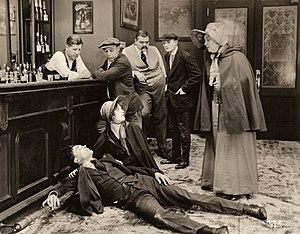
The Belle of New York est un film américain réalisé par Julius Steger et sorti en 1919.
Raymond Bloomer est un acteur américain du muet, né le 9 décembre 1886 à Rochester.